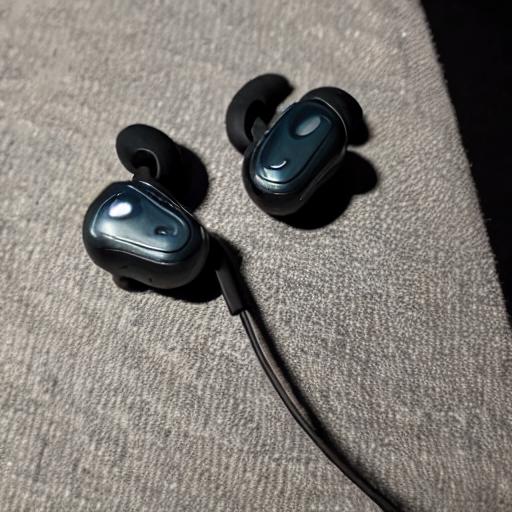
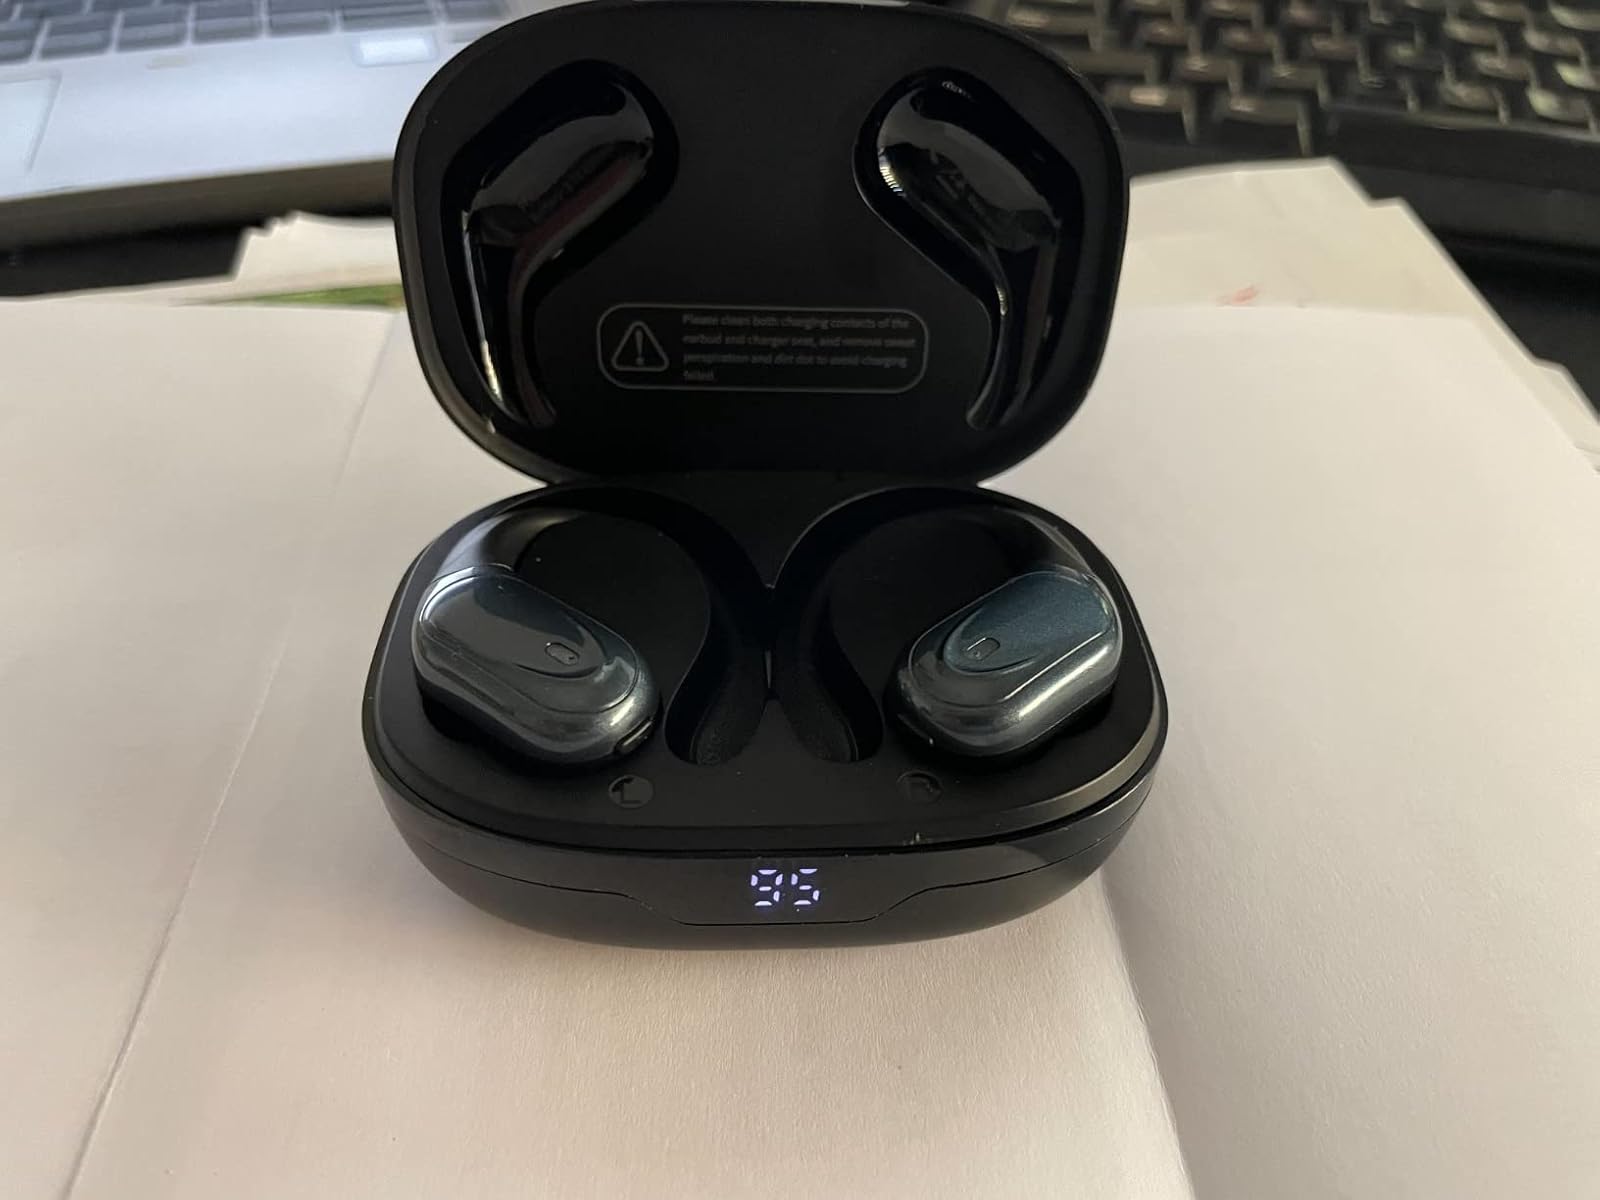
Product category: earbuds
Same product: no